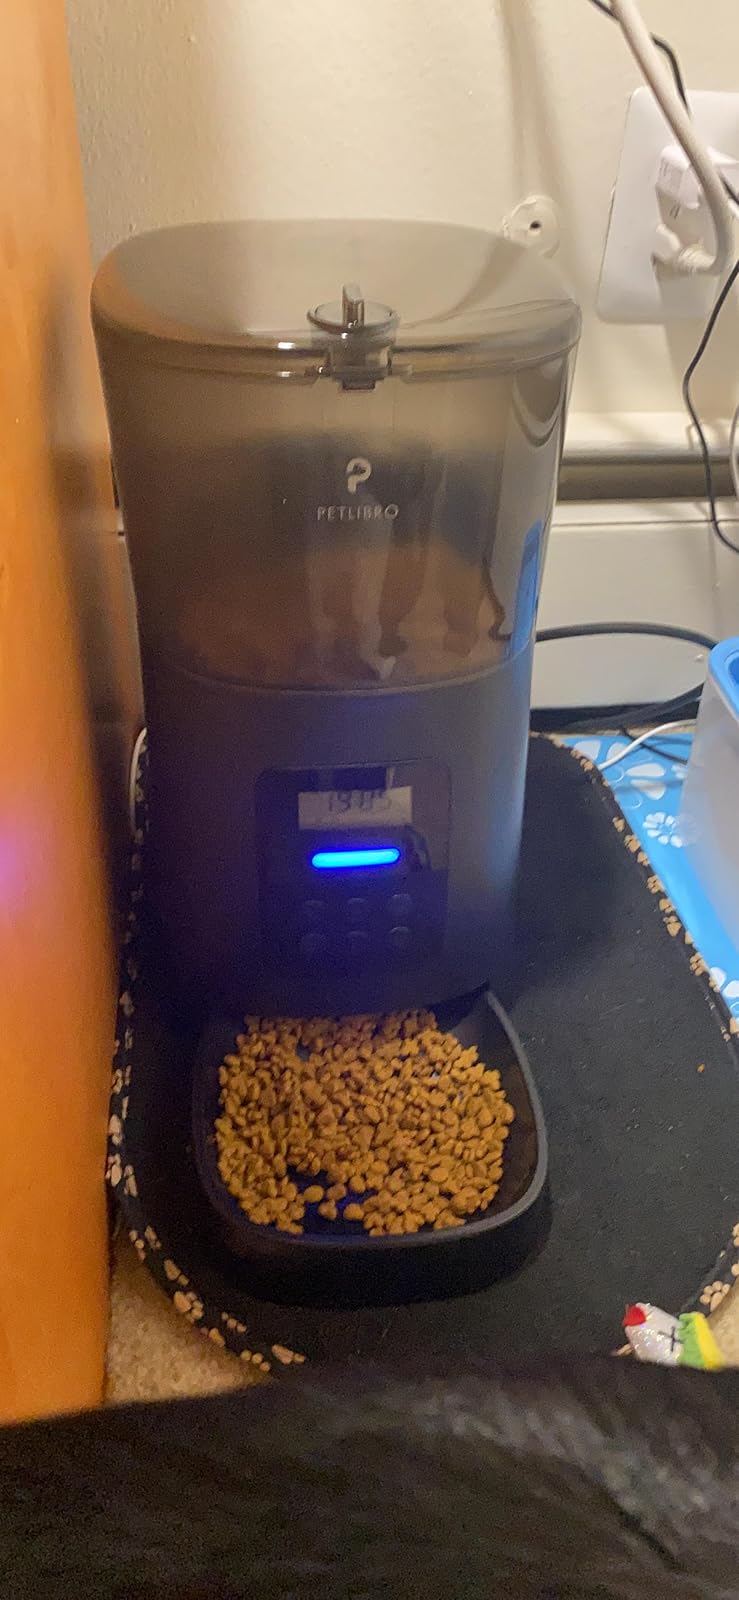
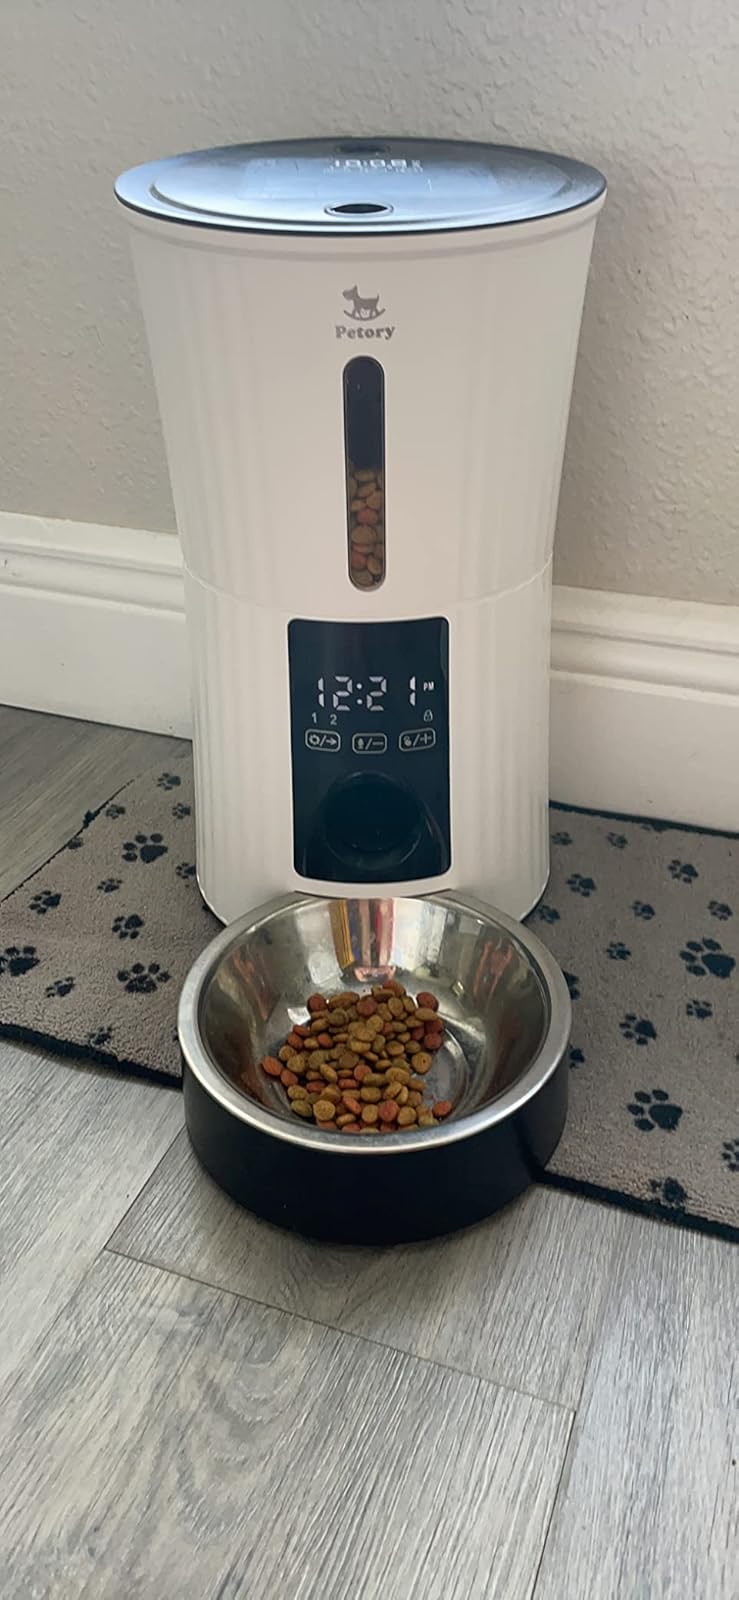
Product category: items_feeder
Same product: no